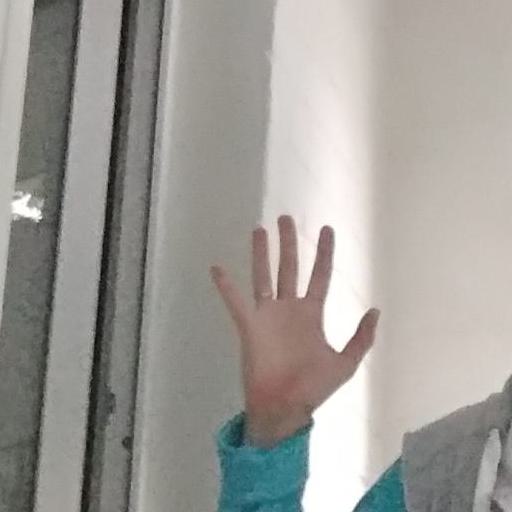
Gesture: palm